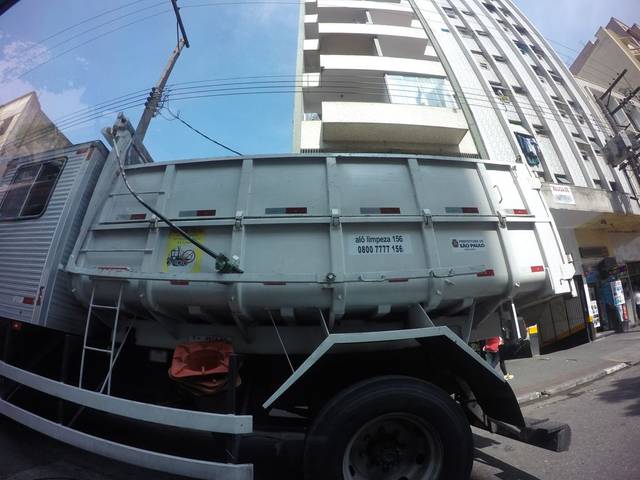
Region: Brazil
Coordinates: -23.537, -46.636